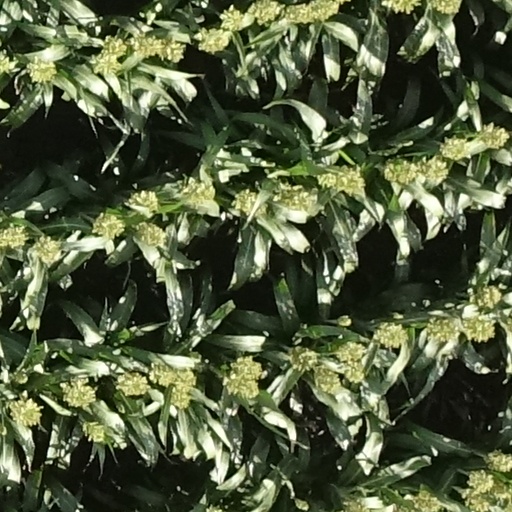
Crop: sorghum